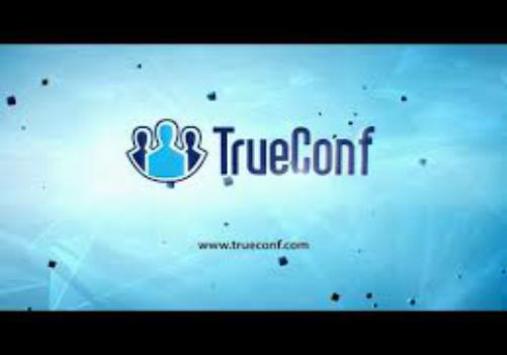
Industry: Others